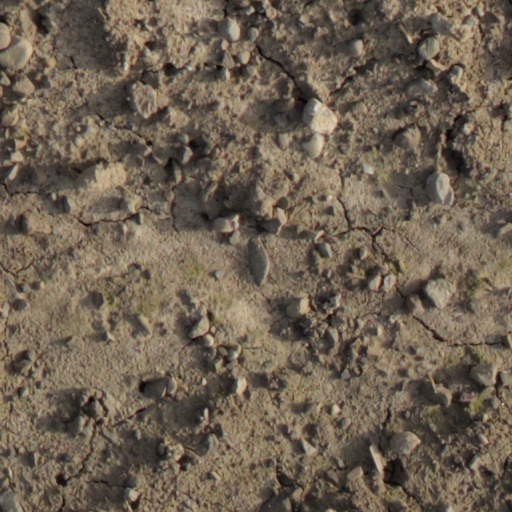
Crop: wheat